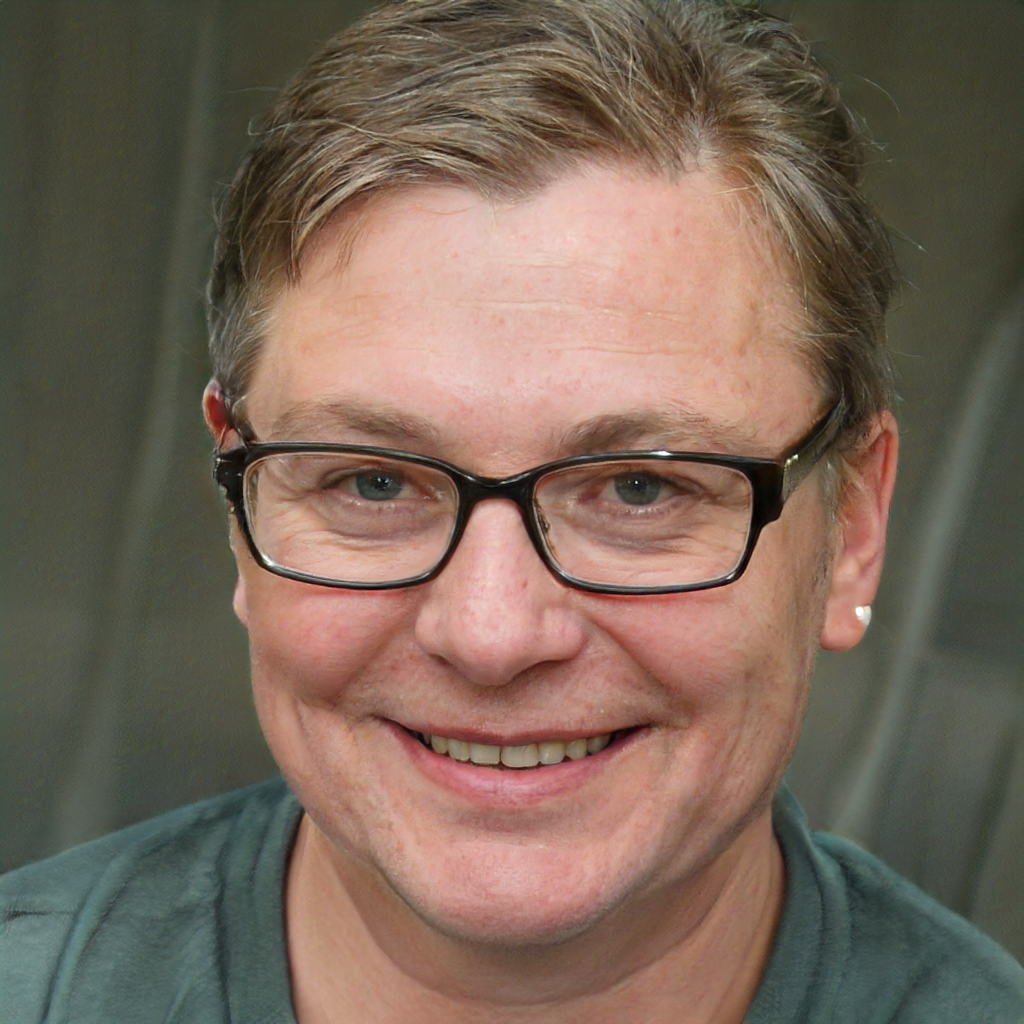
Gender: Female